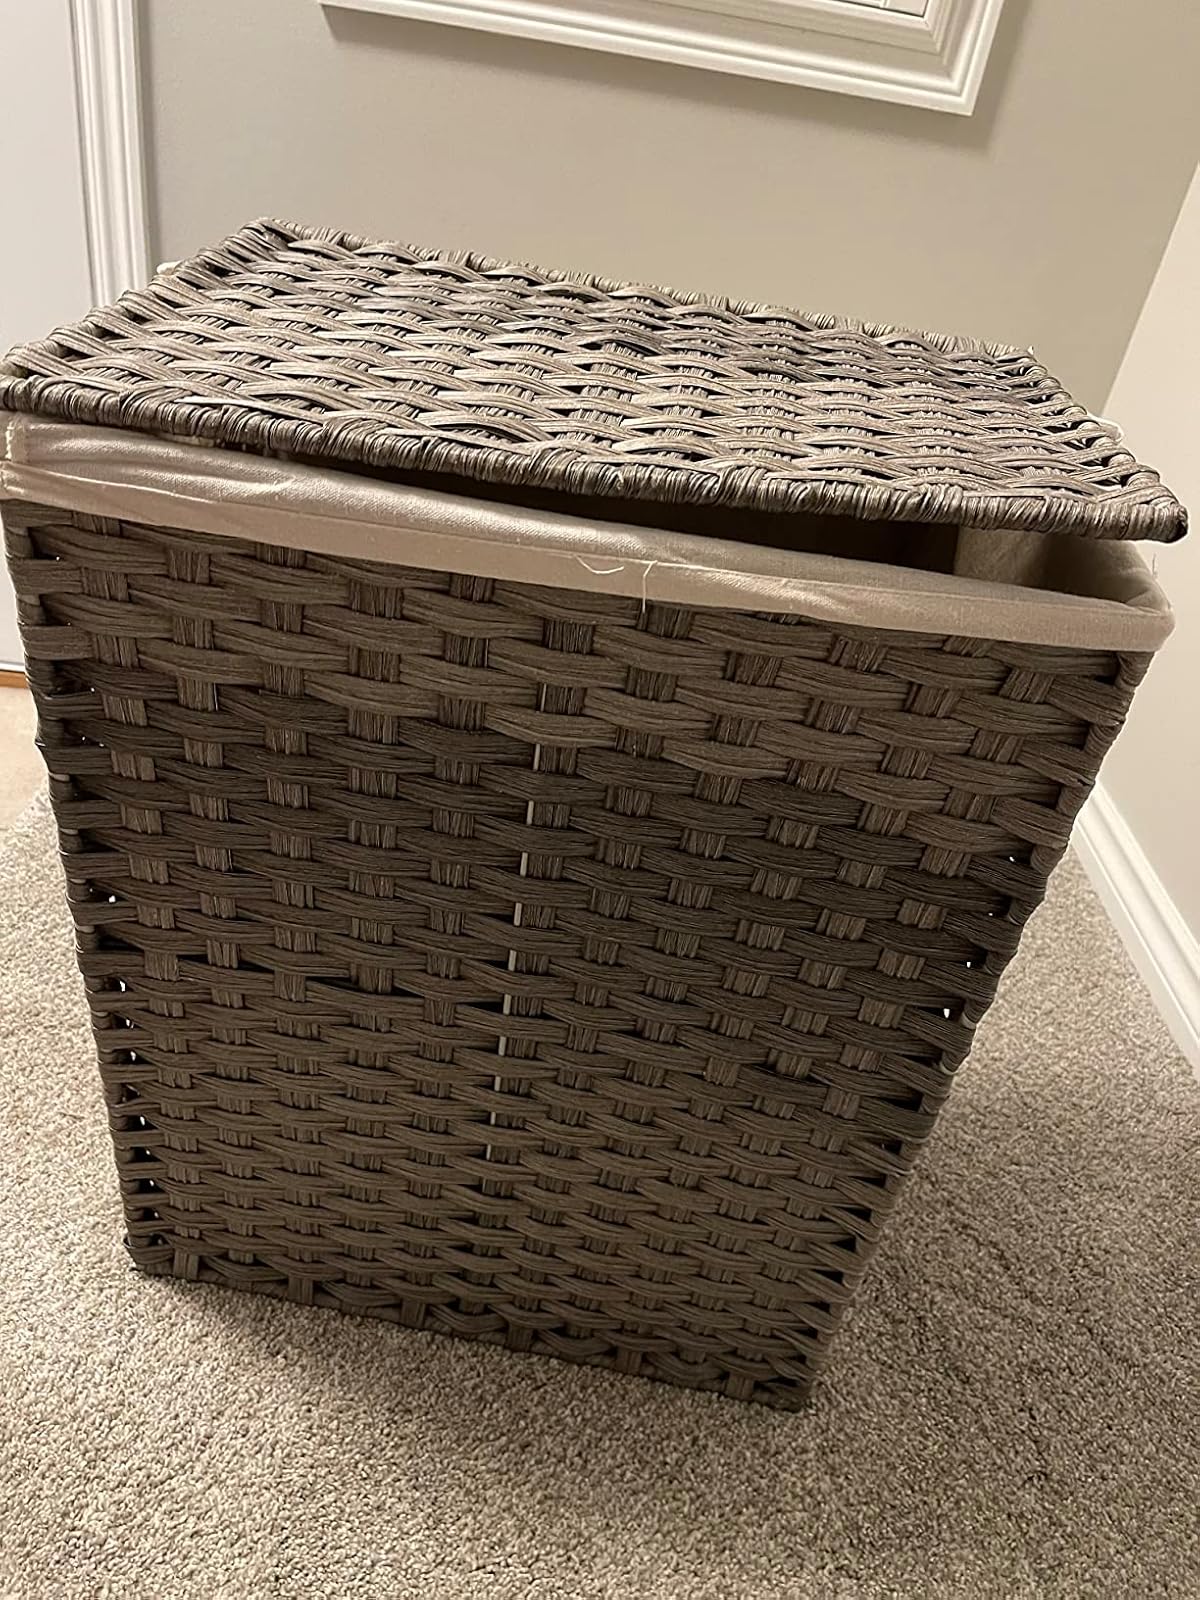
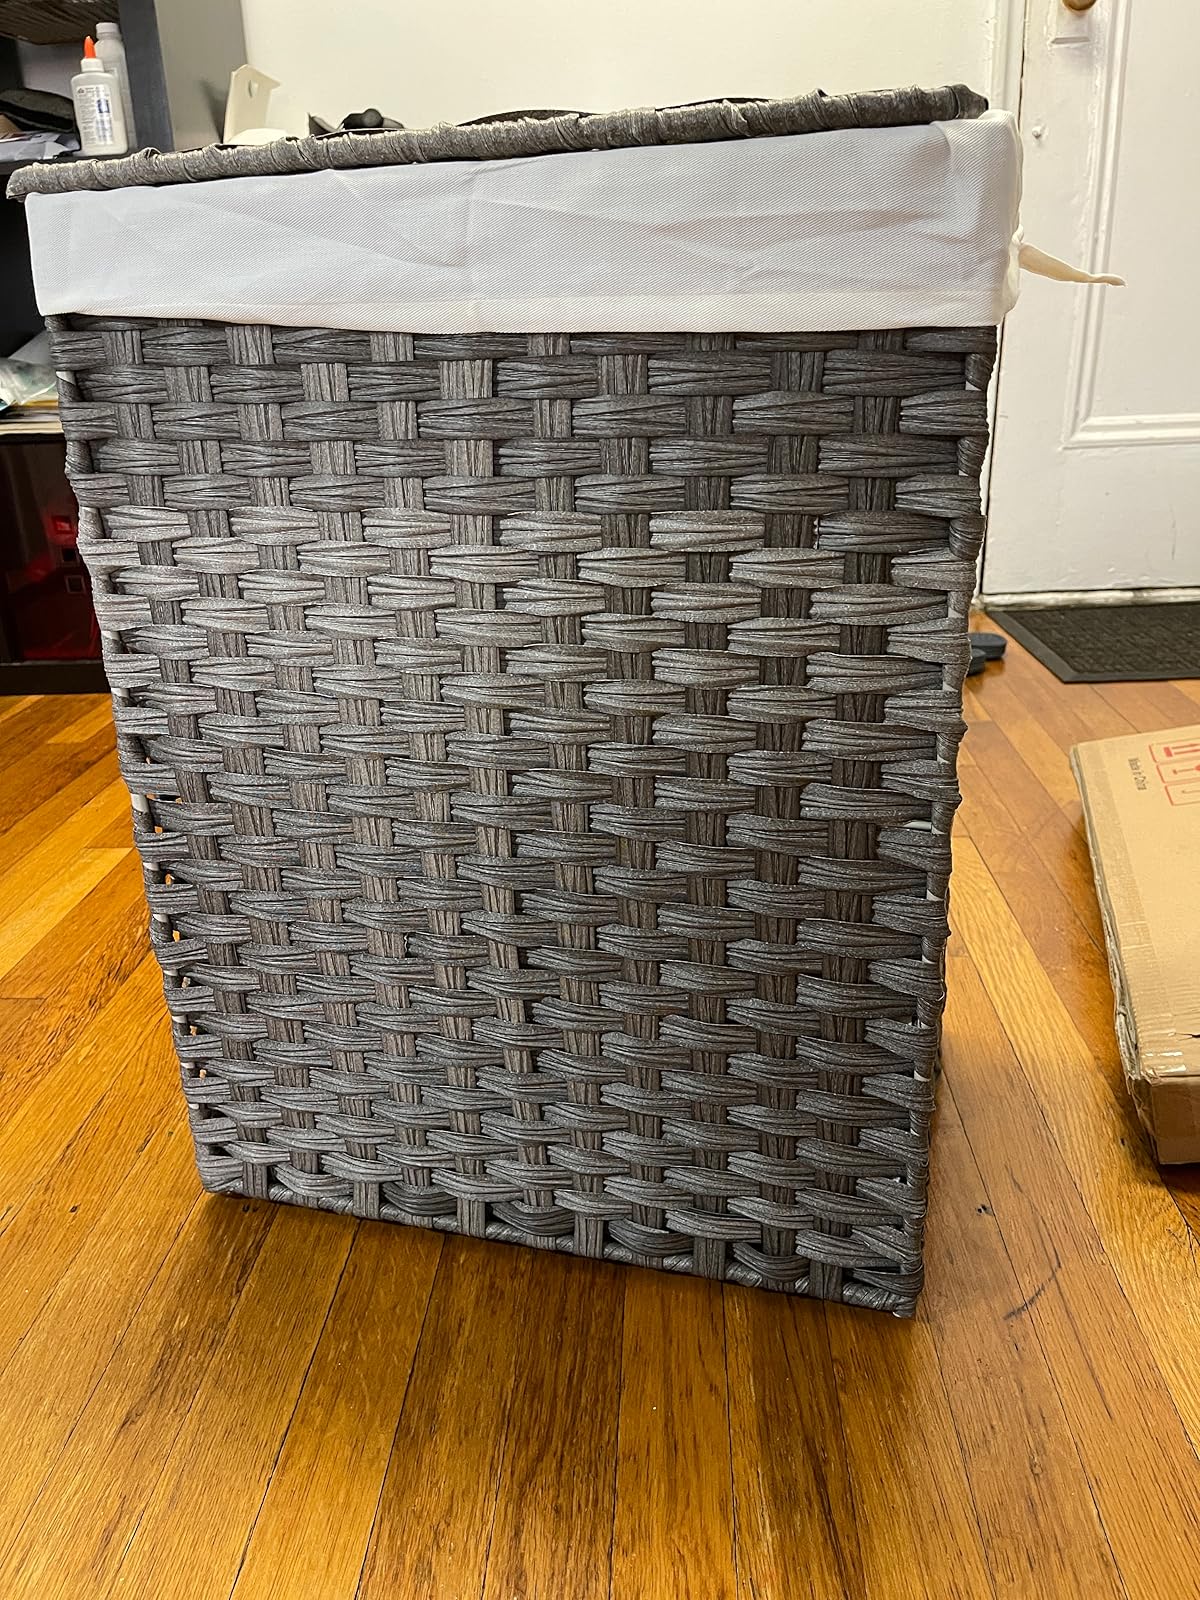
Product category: items_hamper
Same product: yes